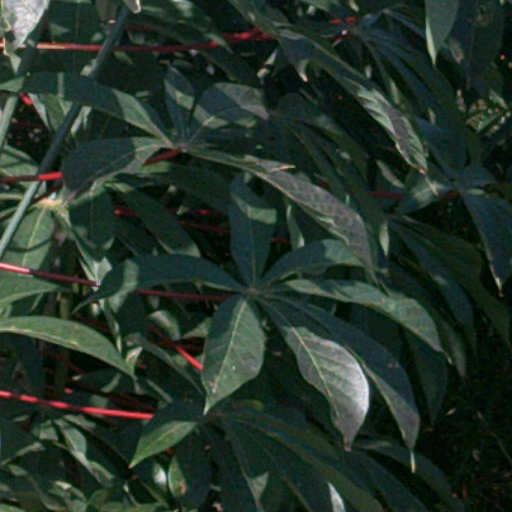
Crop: cassava